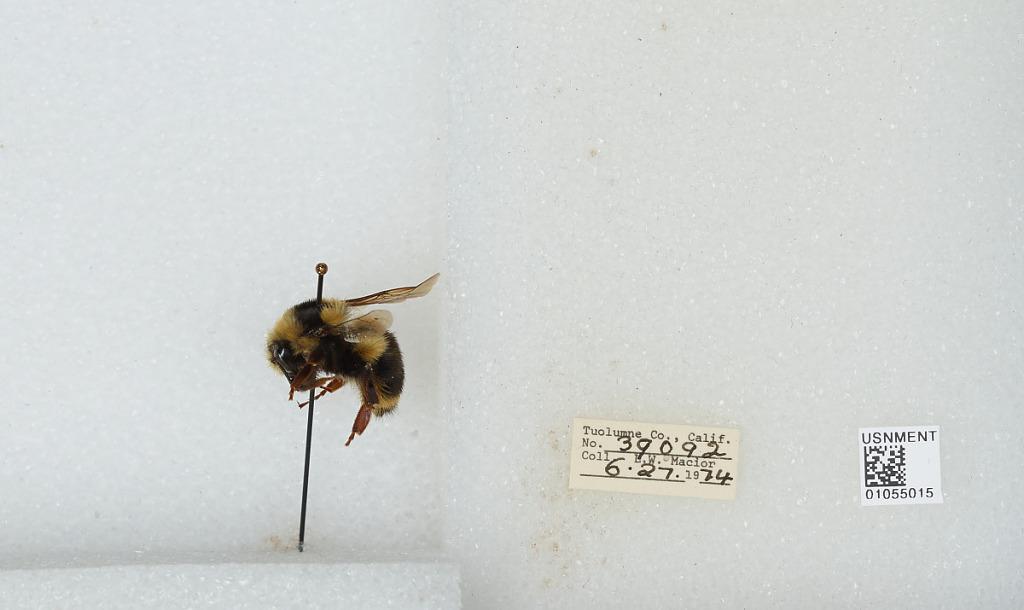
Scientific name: Bombus bifarius nearcticus
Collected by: L. Macior
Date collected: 1974-6-27
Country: United States
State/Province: California
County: Tuolumne
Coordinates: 38.02, -119.94